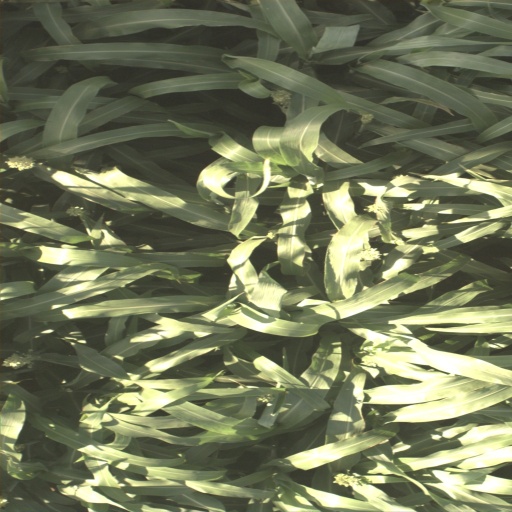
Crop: sorghum